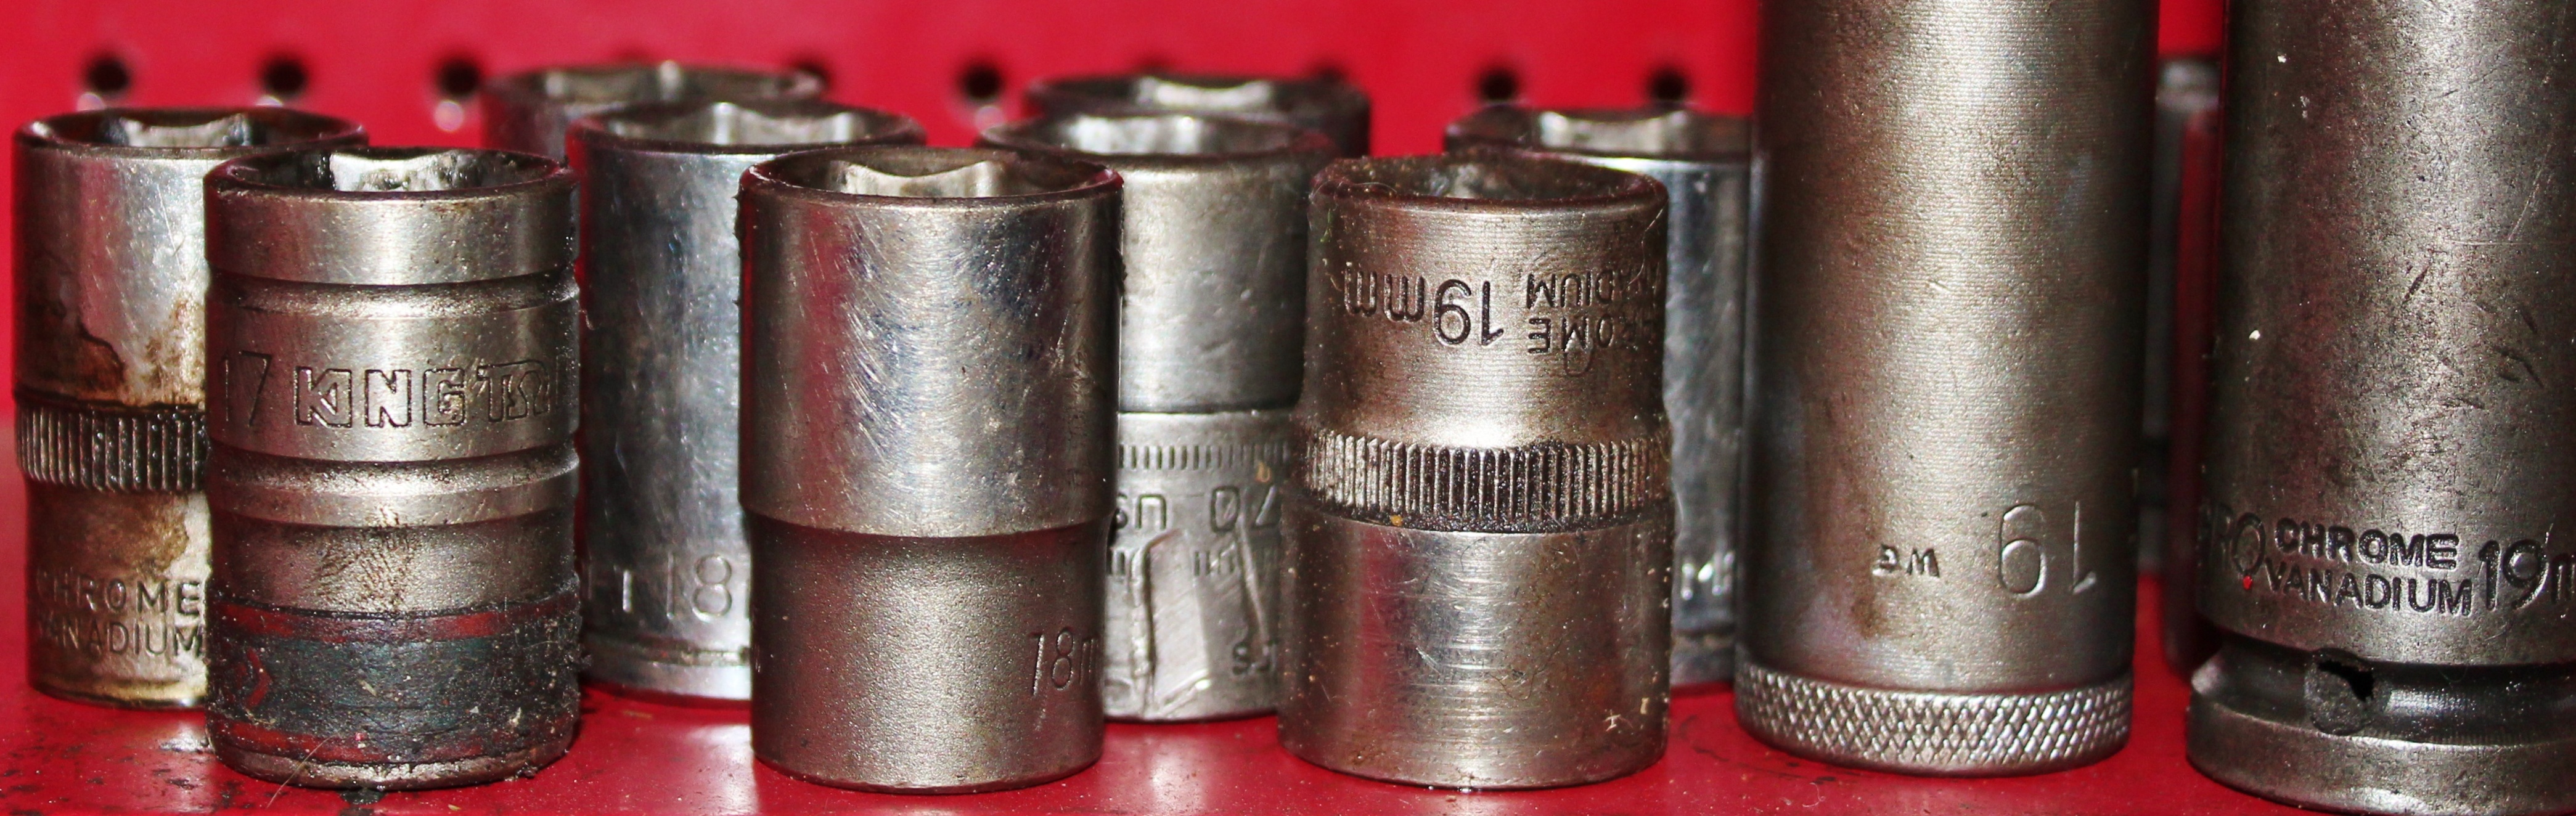
car, tool, workshop, metal, craft, weapon, towers, ammunition, wrench, allen, firearm, man made object, gun barrel, gun accessory, creak